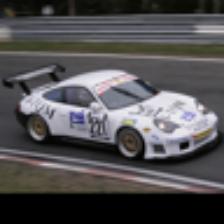
Label: NonHuman